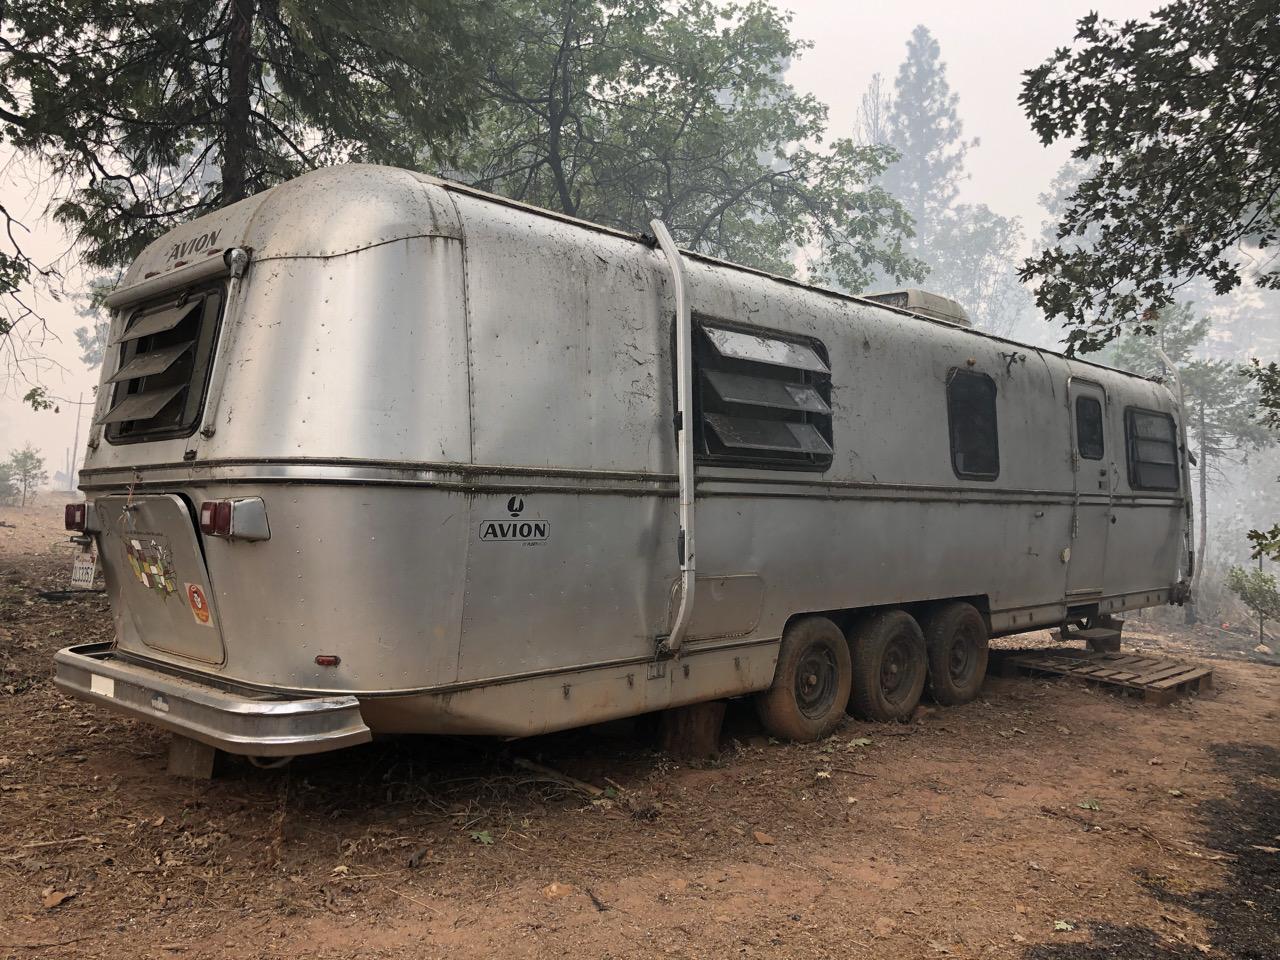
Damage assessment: no_damage